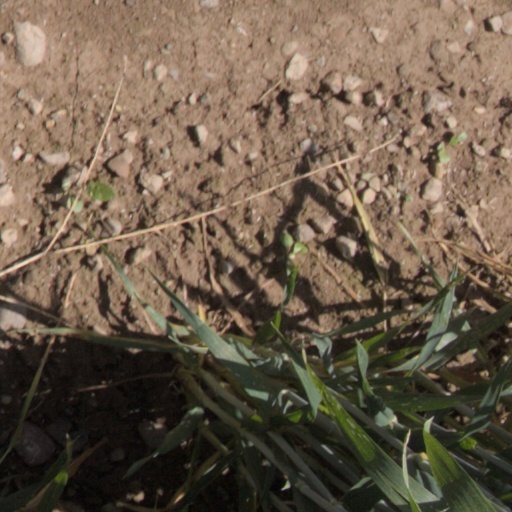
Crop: wheat